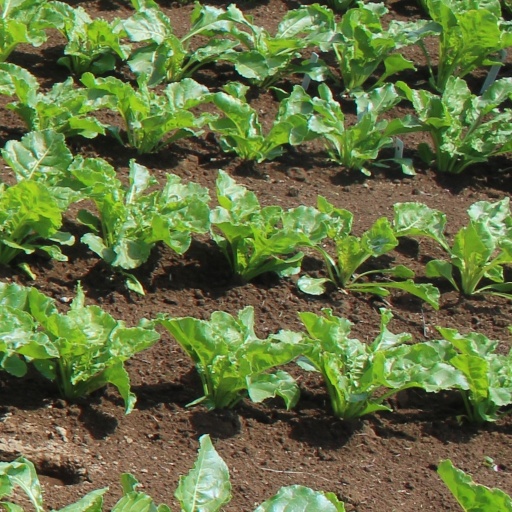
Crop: sugar beet